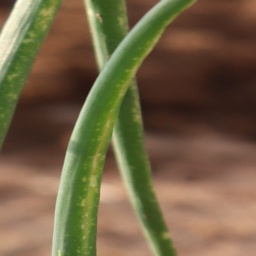
Label: Iris yellow virus